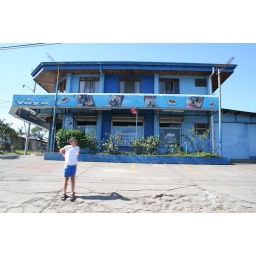
Day 1 - Travel from San Jose to Esterillos. We drove past this bright blue building in Athenas.